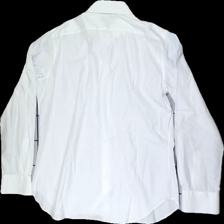
View: back
Type: Shirt
Category: Men
Brand: Not in the list
Brand text on label: Finamore
Colors: White
Material: 100% cotton
Cut: Regular
Price range: 100-150
Recommended usage: Reuse